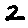
Label: 2